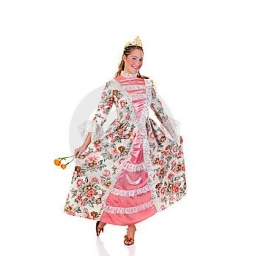
girl in dress